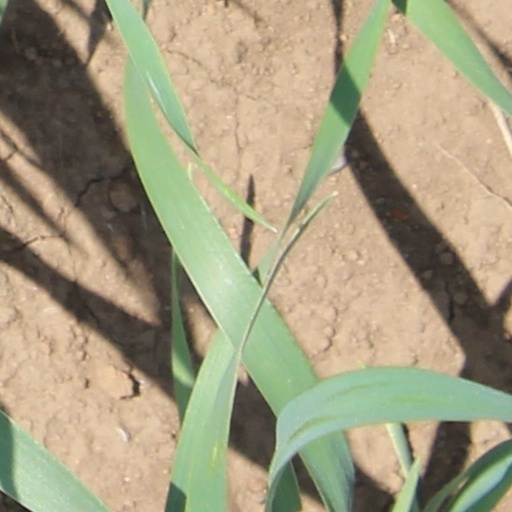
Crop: wheat